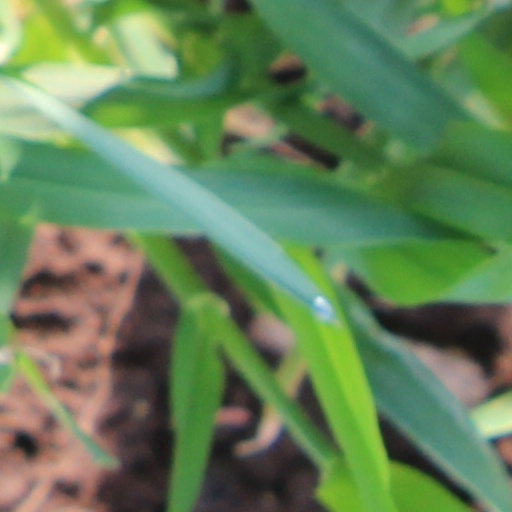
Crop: wheat